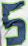
Number: 5